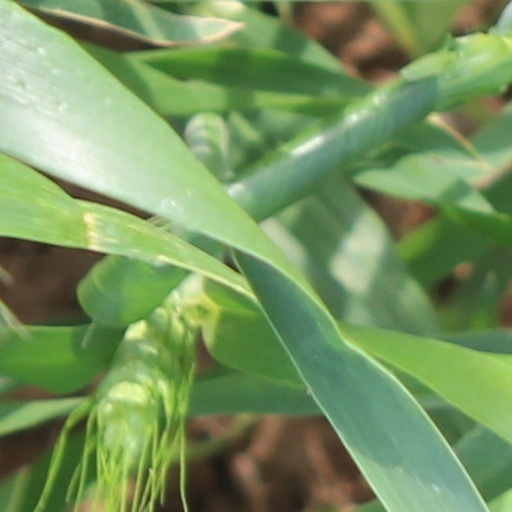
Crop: wheat